India–Laos relations

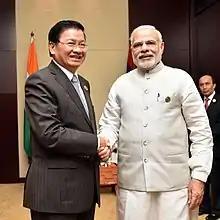
Prime Ministers Narendra Modi and Thongloun Sisoulith meeting in September 2016.

India–Laos relations, also referred to as Indian-Lao relations or Indo-Lao relations, are bilateral relations between India and Laos. Relations between two nations were established in February 1956. First Prime Minister of India Jawaharlal Nehru visited Laos in 1954 while first President of India Rajendra Prasad visited Laos in 1956. India considers Laos as strategically important in accordance with China's growing land-reclamation activities in the South China Sea. Laos has been supportive to India's efforts to become a permanent member of the UN Security Council.